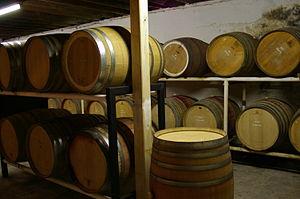
Chais de la fabrique de vin de Westerfield, à Baskerville, en Australie. Les futs sont en chêne européen. Español: Bodega de barricas subterránea perteneciente a la bodega Westfield, en Baskerville. Las barricas son de roble europeo.